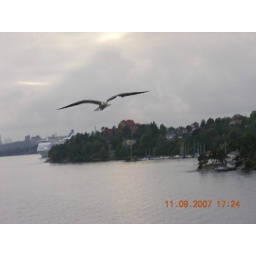
A bird flying next to us in Stockholm, Sweden